Paid area

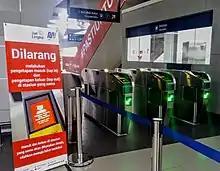
Ticket gate at Blok M MRT station of Jakarta MRT with paid area behind it.

In rail transport, the paid area is a dedicated "inner" zone in a railway station or metro station, accessible via turnstiles or other barriers, to get into which visitors or passengers require a valid ticket, checked smartcard or a pass. A system using paid areas is often called fare control. Passengers are allowed to enter or exit only through a faregate. A paid area usually exists in rapid transit railway stations for separating the train platform from the station exit, ensuring a passenger has paid or prepaid before reaching the railway platform and using any transport service. Such design requires a well-organized railway station layout. In some systems, paid areas are named differently - for example, on railways in the United Kingdom they are called compulsory ticket areas.